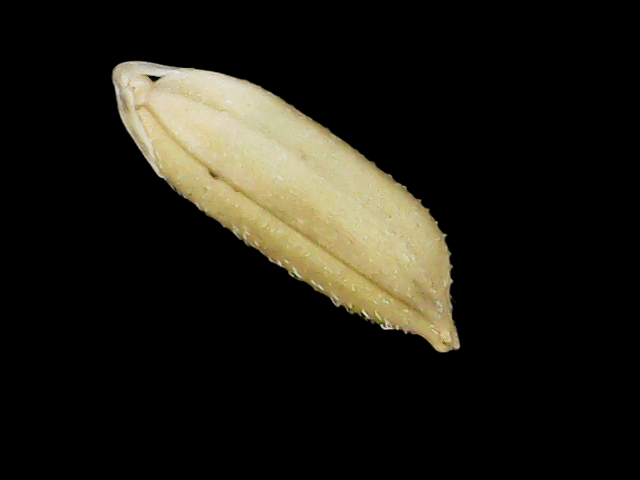
Rice variety: Binadhan11